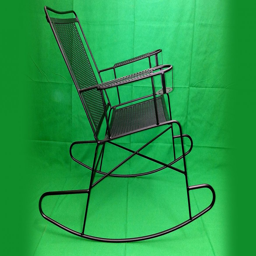
improving the design of a chair